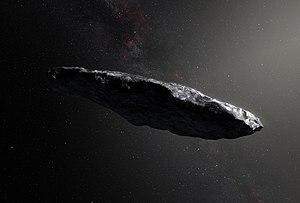
Ce graphique montre les variations de luminosité de l’astéroïde interstellaire `Oumuamua trois jours durant en octobre 2017. La vaste plage de luminosité – d’un facteur 10 environ, ce qui représente 2,5 magnitudes – résulte de la forme très allongée de cet objet particulier, dont la période de rotation est de 7,3 heures. Les différents points colorés corespondent à des mesures effectuées au travers de filtres différents, couvrant les domaines visible et proche infrarouge du spectre électromagnétique.
1I/ʻOumuamua, à l'origine C/2017 U1 puis A/2017 U1, est un petit corps interstellaire repéré le 19 octobre 2017 par le télescope Pan-STARRS 1 installé sur l'Observatoire du Haleakalā, à Hawaï, alors qu'il se trouvait à 0,2 unité astronomique de la Terre. Il est le premier objet identifié à provenir de l'extérieur du Système solaire.